Ptah

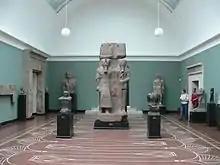
Colossal statue of the god Ptah-Tatenen holding hands with Ramesses II found at Memphis – Ny Carlsberg Glyptotek, Copenhagen

From the Old Kingdom, he quickly absorbs the appearance of Sokar and Tatenen, ancient deities of the Memphite region. His form of Sokar is found contained in its white shroud wearing the Atef crown, an attribute of Osiris. In this capacity, he represents the patron deity of the necropolis of Saqqara and other famous sites where the royal pyramids were built. Gradually he formed with Osiris a new deity called Ptah-Sokar-Osiris. Statuettes representing the human form, the half-human, half-hawk form, or simply the pure falcon form of the new deity began to be systematically placed in tombs to accompany and protect the dead on their journey to the West.